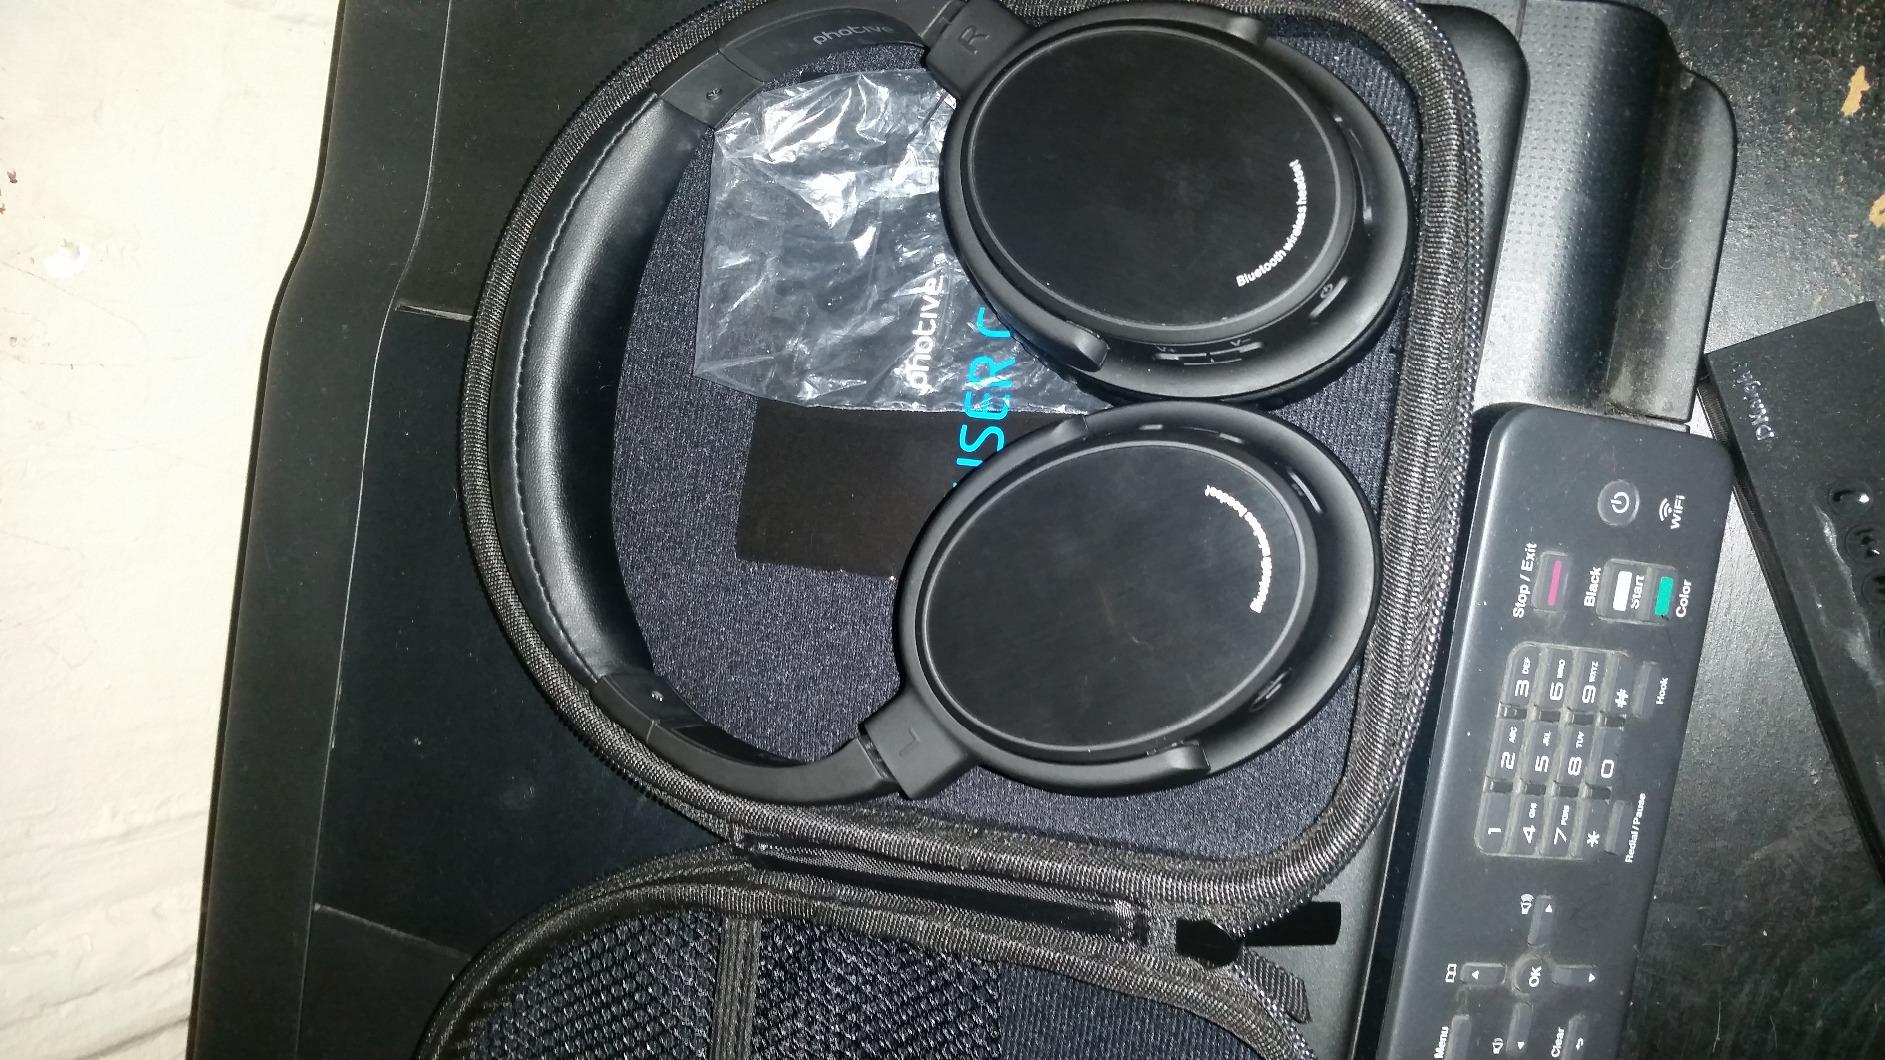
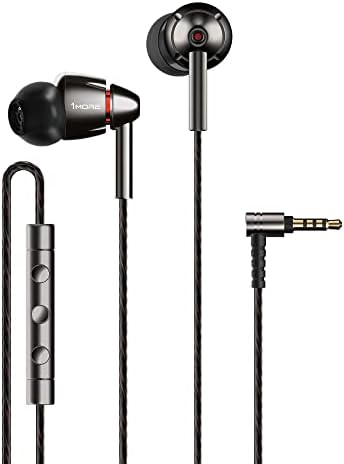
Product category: headphones
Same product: no